G.fast

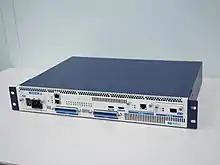
Sckipio 24-port DPU (Distribution point unit), provides G.fast service.

G.fast is a digital subscriber line (DSL) protocol standard for local loops shorter than 500 meters, with performance targets between 100 Mbit/s and 1 Gbit/s, depending on loop length. High speeds are only achieved over very short loops. Although G.fast was initially designed for loops shorter than 250 meters, Sckipio in early 2015 demonstrated G.fast delivering speeds over 100 Mbit/s at nearly 500 meters and the EU announced a research project.